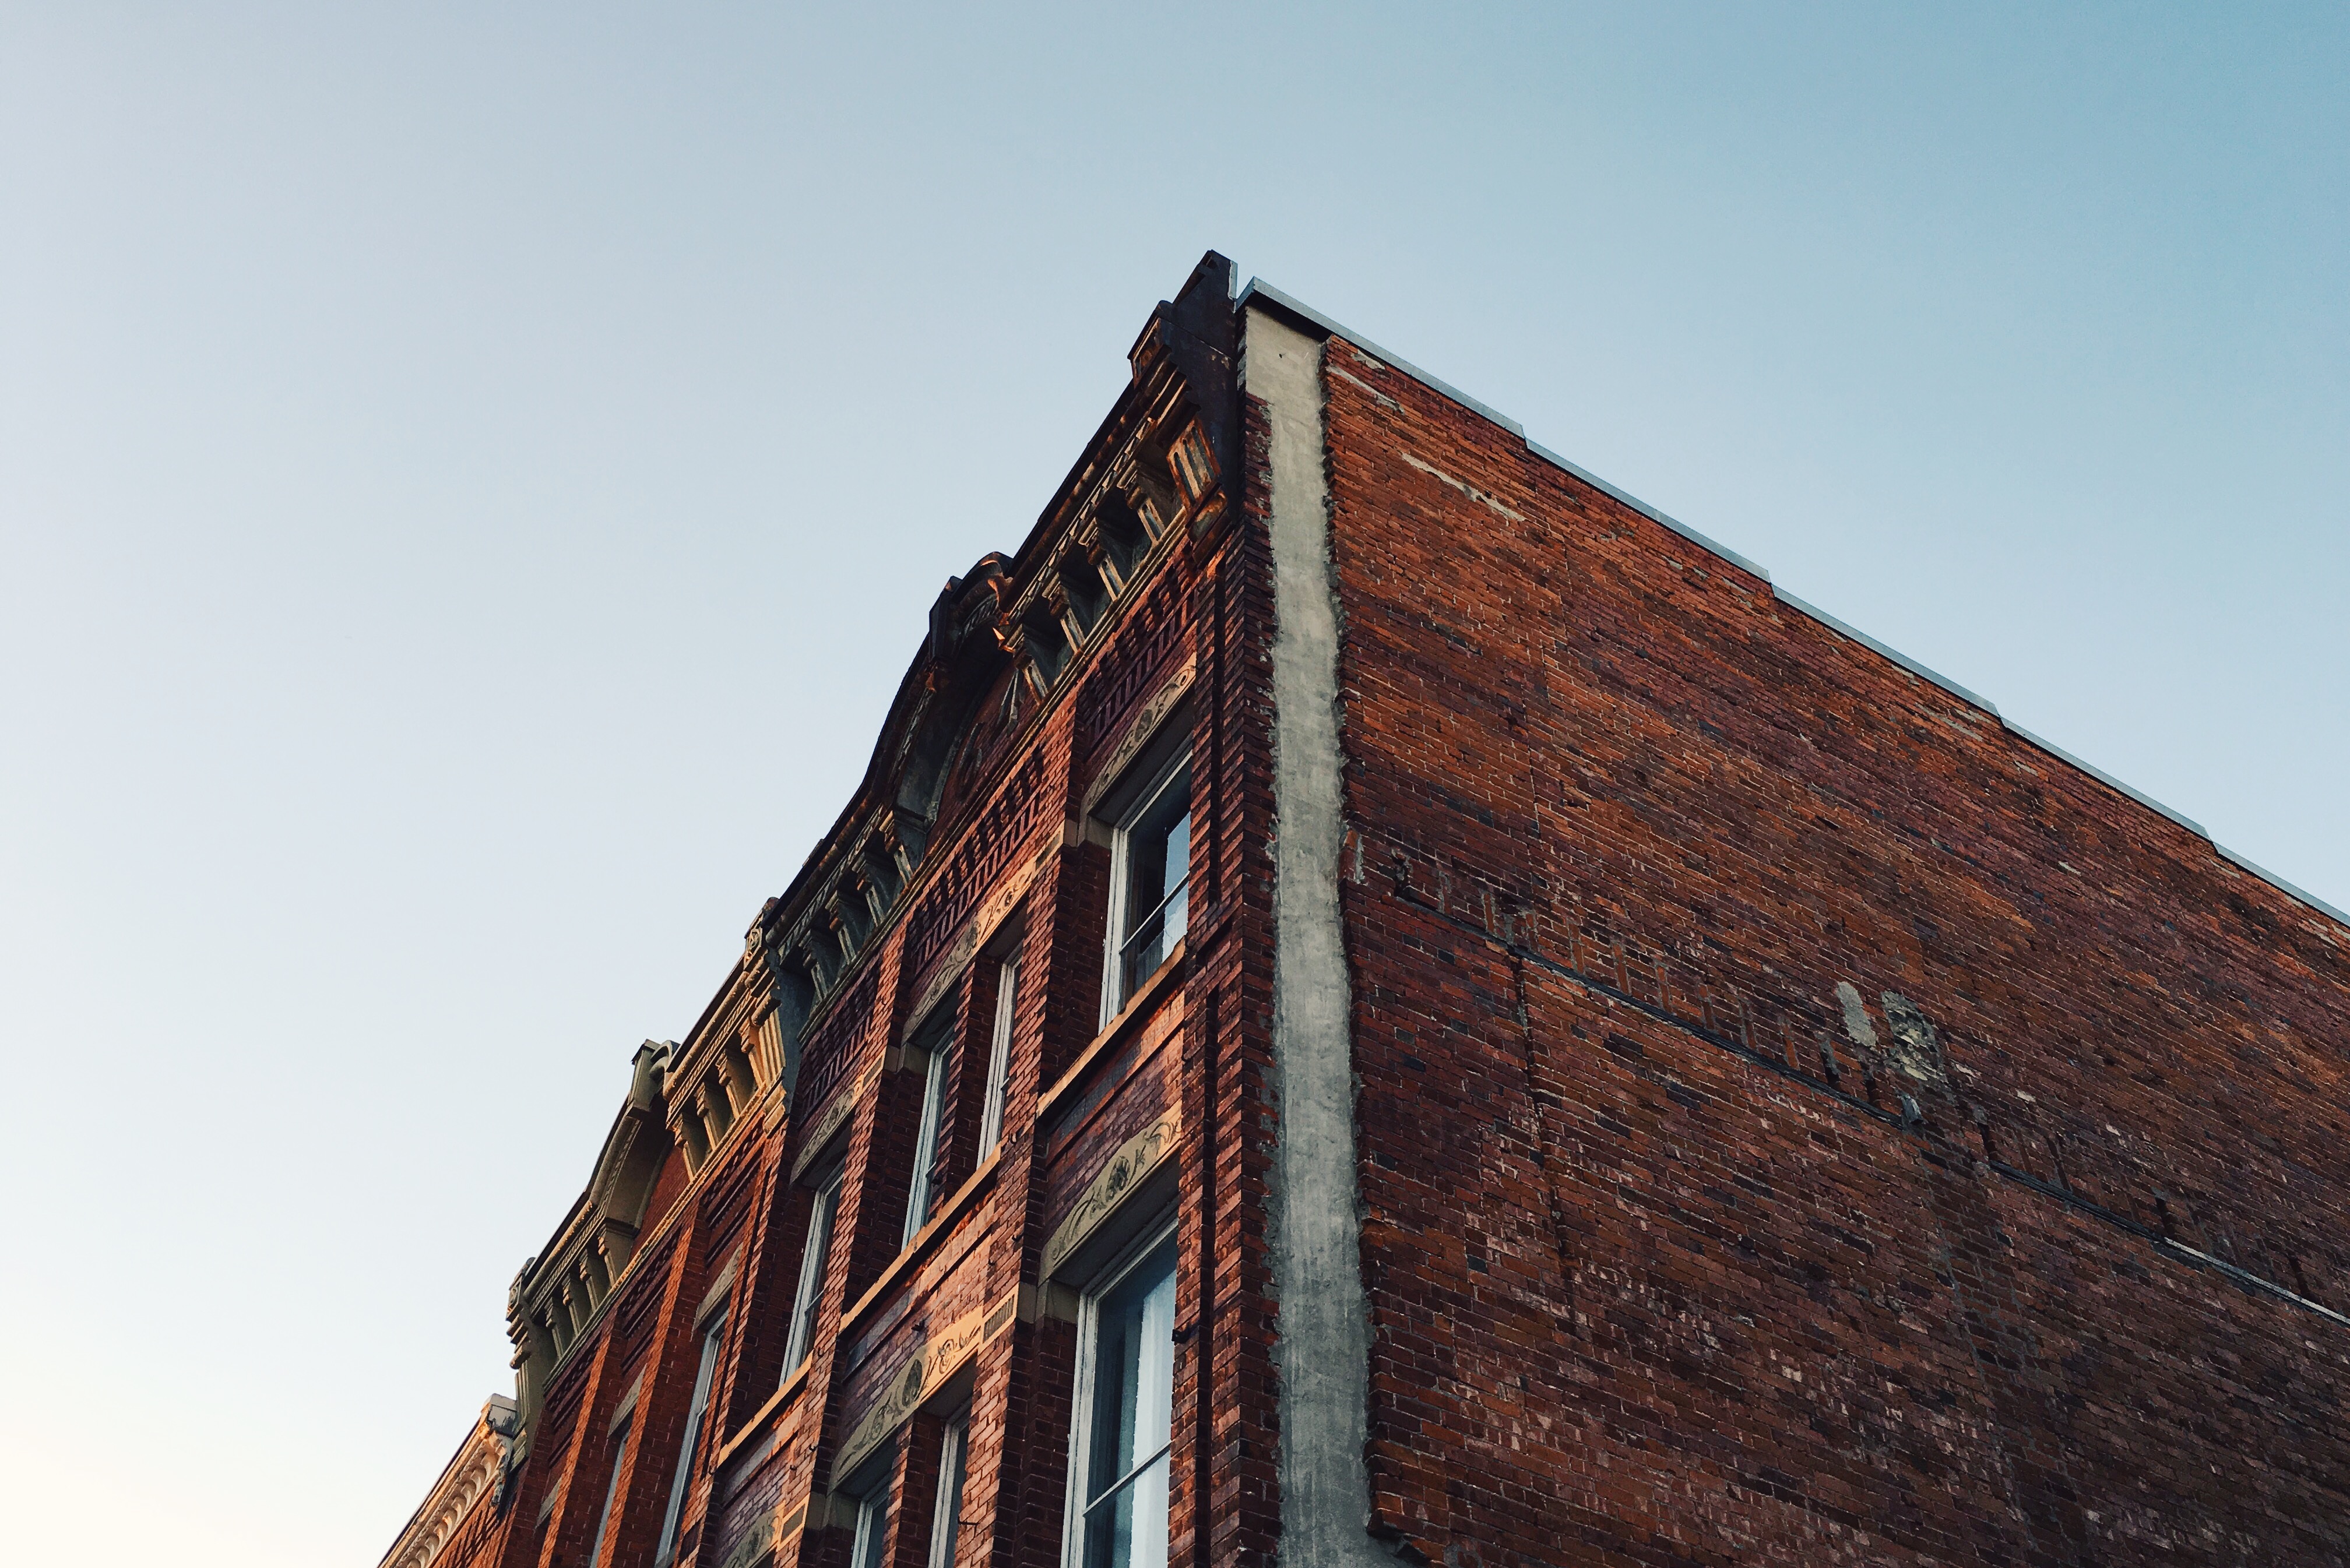
rock, architecture, sky, wood, house, roof, wall, monument, landmark, facade, temple